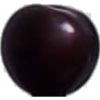
Label: cherry_wax_black